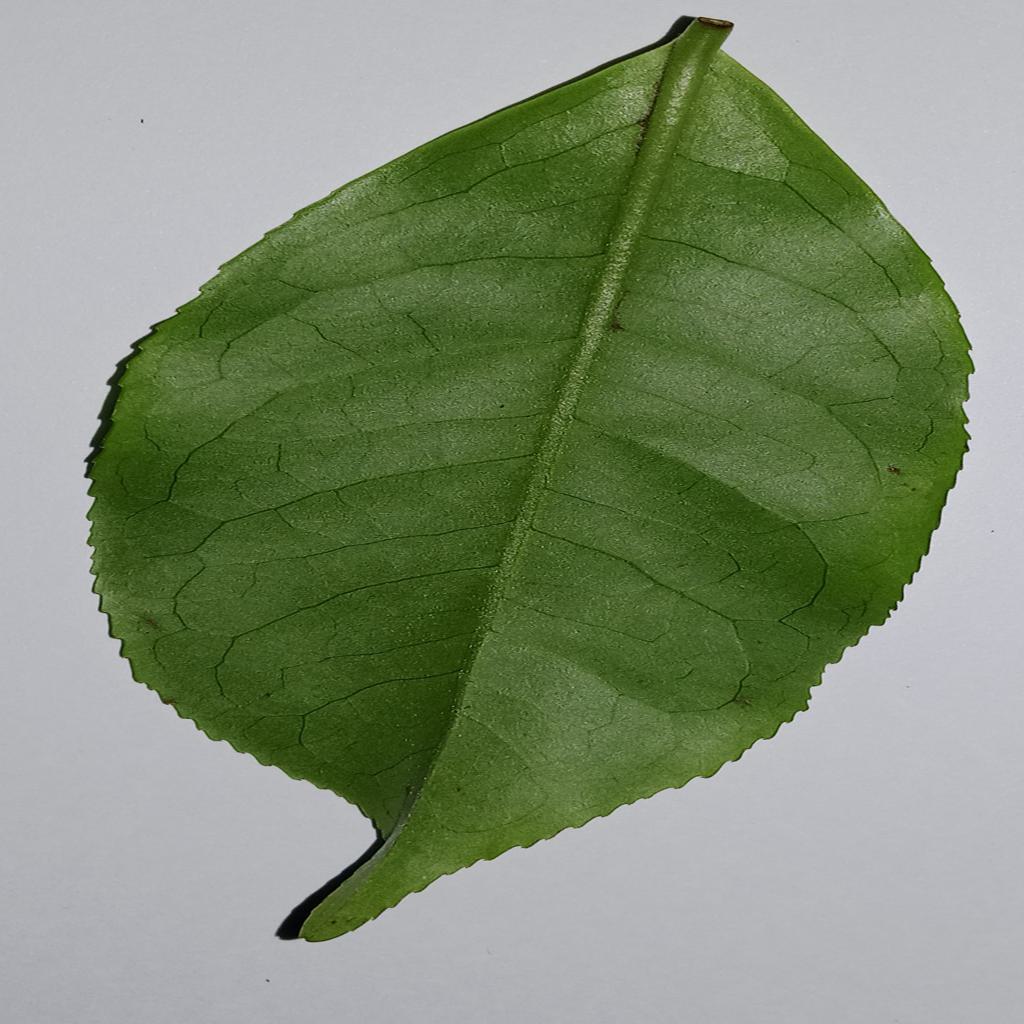
Label: Healthy